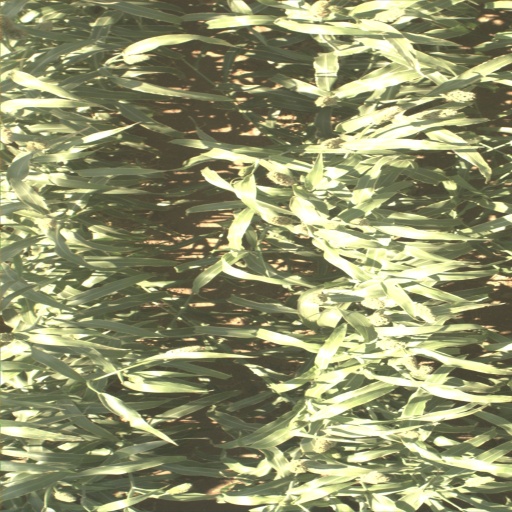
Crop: sorghum